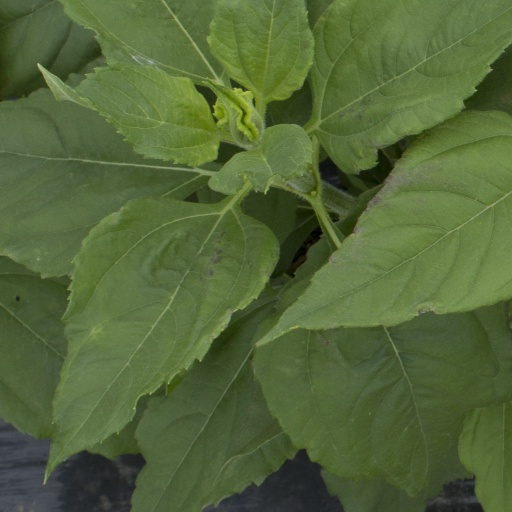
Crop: Jerusalem artichoke